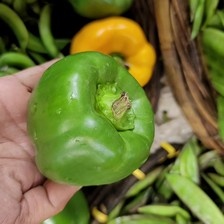
Label: capsicum